As Friends Rust

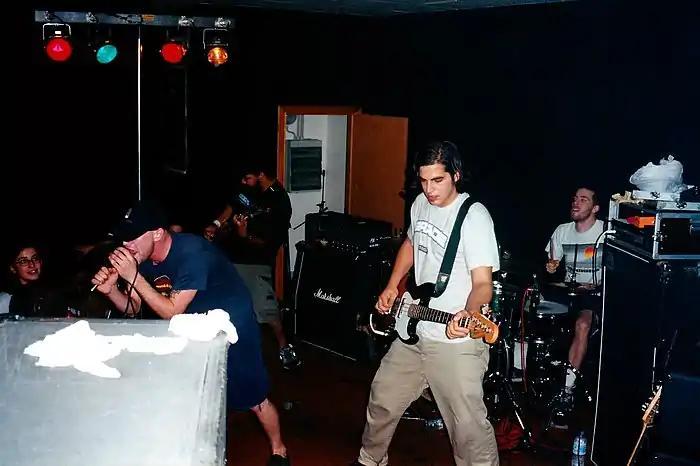
As Friends Rust performing at Plan 9 in Limena, Italy on September 16, 2000. One of the few shows when Kaleb Stewart took up lead vocals while Damien Moyal was sick. From left to right: Stewart, Joseph Simmons, Peter Bartsocas, and Timothy Kirkpatrick.

Prior to leaving for Europe and the United Kingdom in August 2000, Glayat and Kirkpatrick announced their desire to leave the band upon returning home. However, tensions during the tour and health issues ultimately caused a much bigger change in membership. On the way to Ieper Hardcore Festival, less than a week into the tour, the band was involved in a motor vehicle accident in Belgium, which badly damaged the touring van and resulted with Glayat suffering torn ligaments in his leg (and several other members enduring injuries and stitches). With Glayat wearing a splint, the band continued on to half a week's worth of shows in the United Kingdom, following which the injured guitarist opted to fly home to Florida instead of crossing back into Europe for the remaining four weeks of touring.